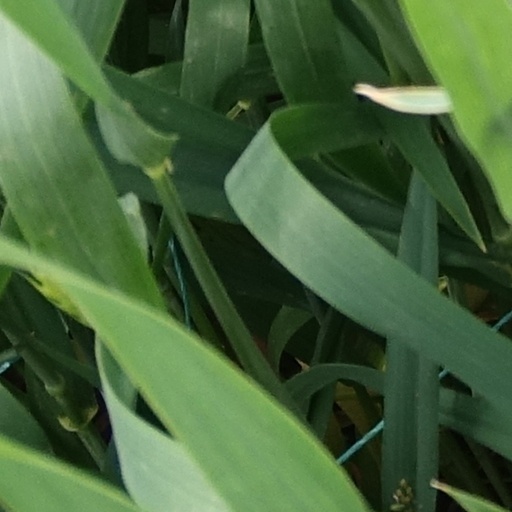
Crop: wheat